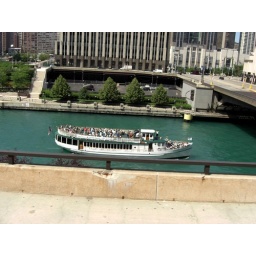
boat in the river